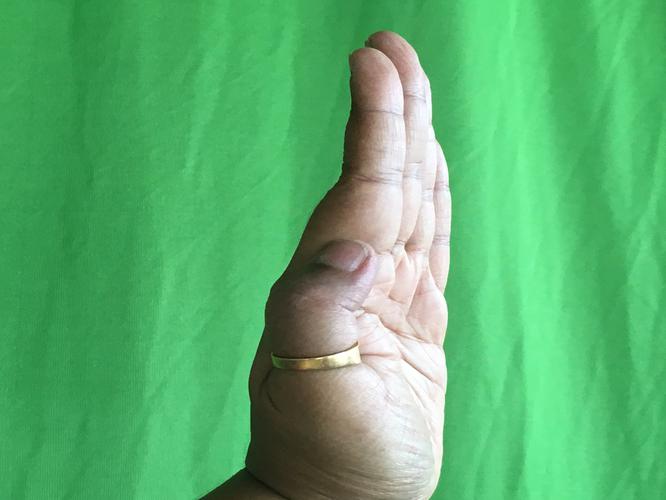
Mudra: Pathaka
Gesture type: single_hand